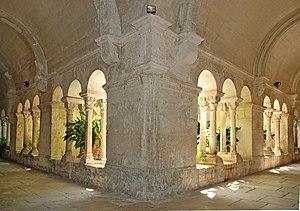
France - Provence - Bouches-du-Rhône - Monastère Saint-Paul-de-Mausole
Le monastère Saint-Paul-de-Mausole est un monastère de style roman provençal du XIᵉ siècle situé à Saint-Rémy-de-Provence en Provence dans le département français des Bouches-du-Rhône en région Provence-Alpes-Côte d'Azur.